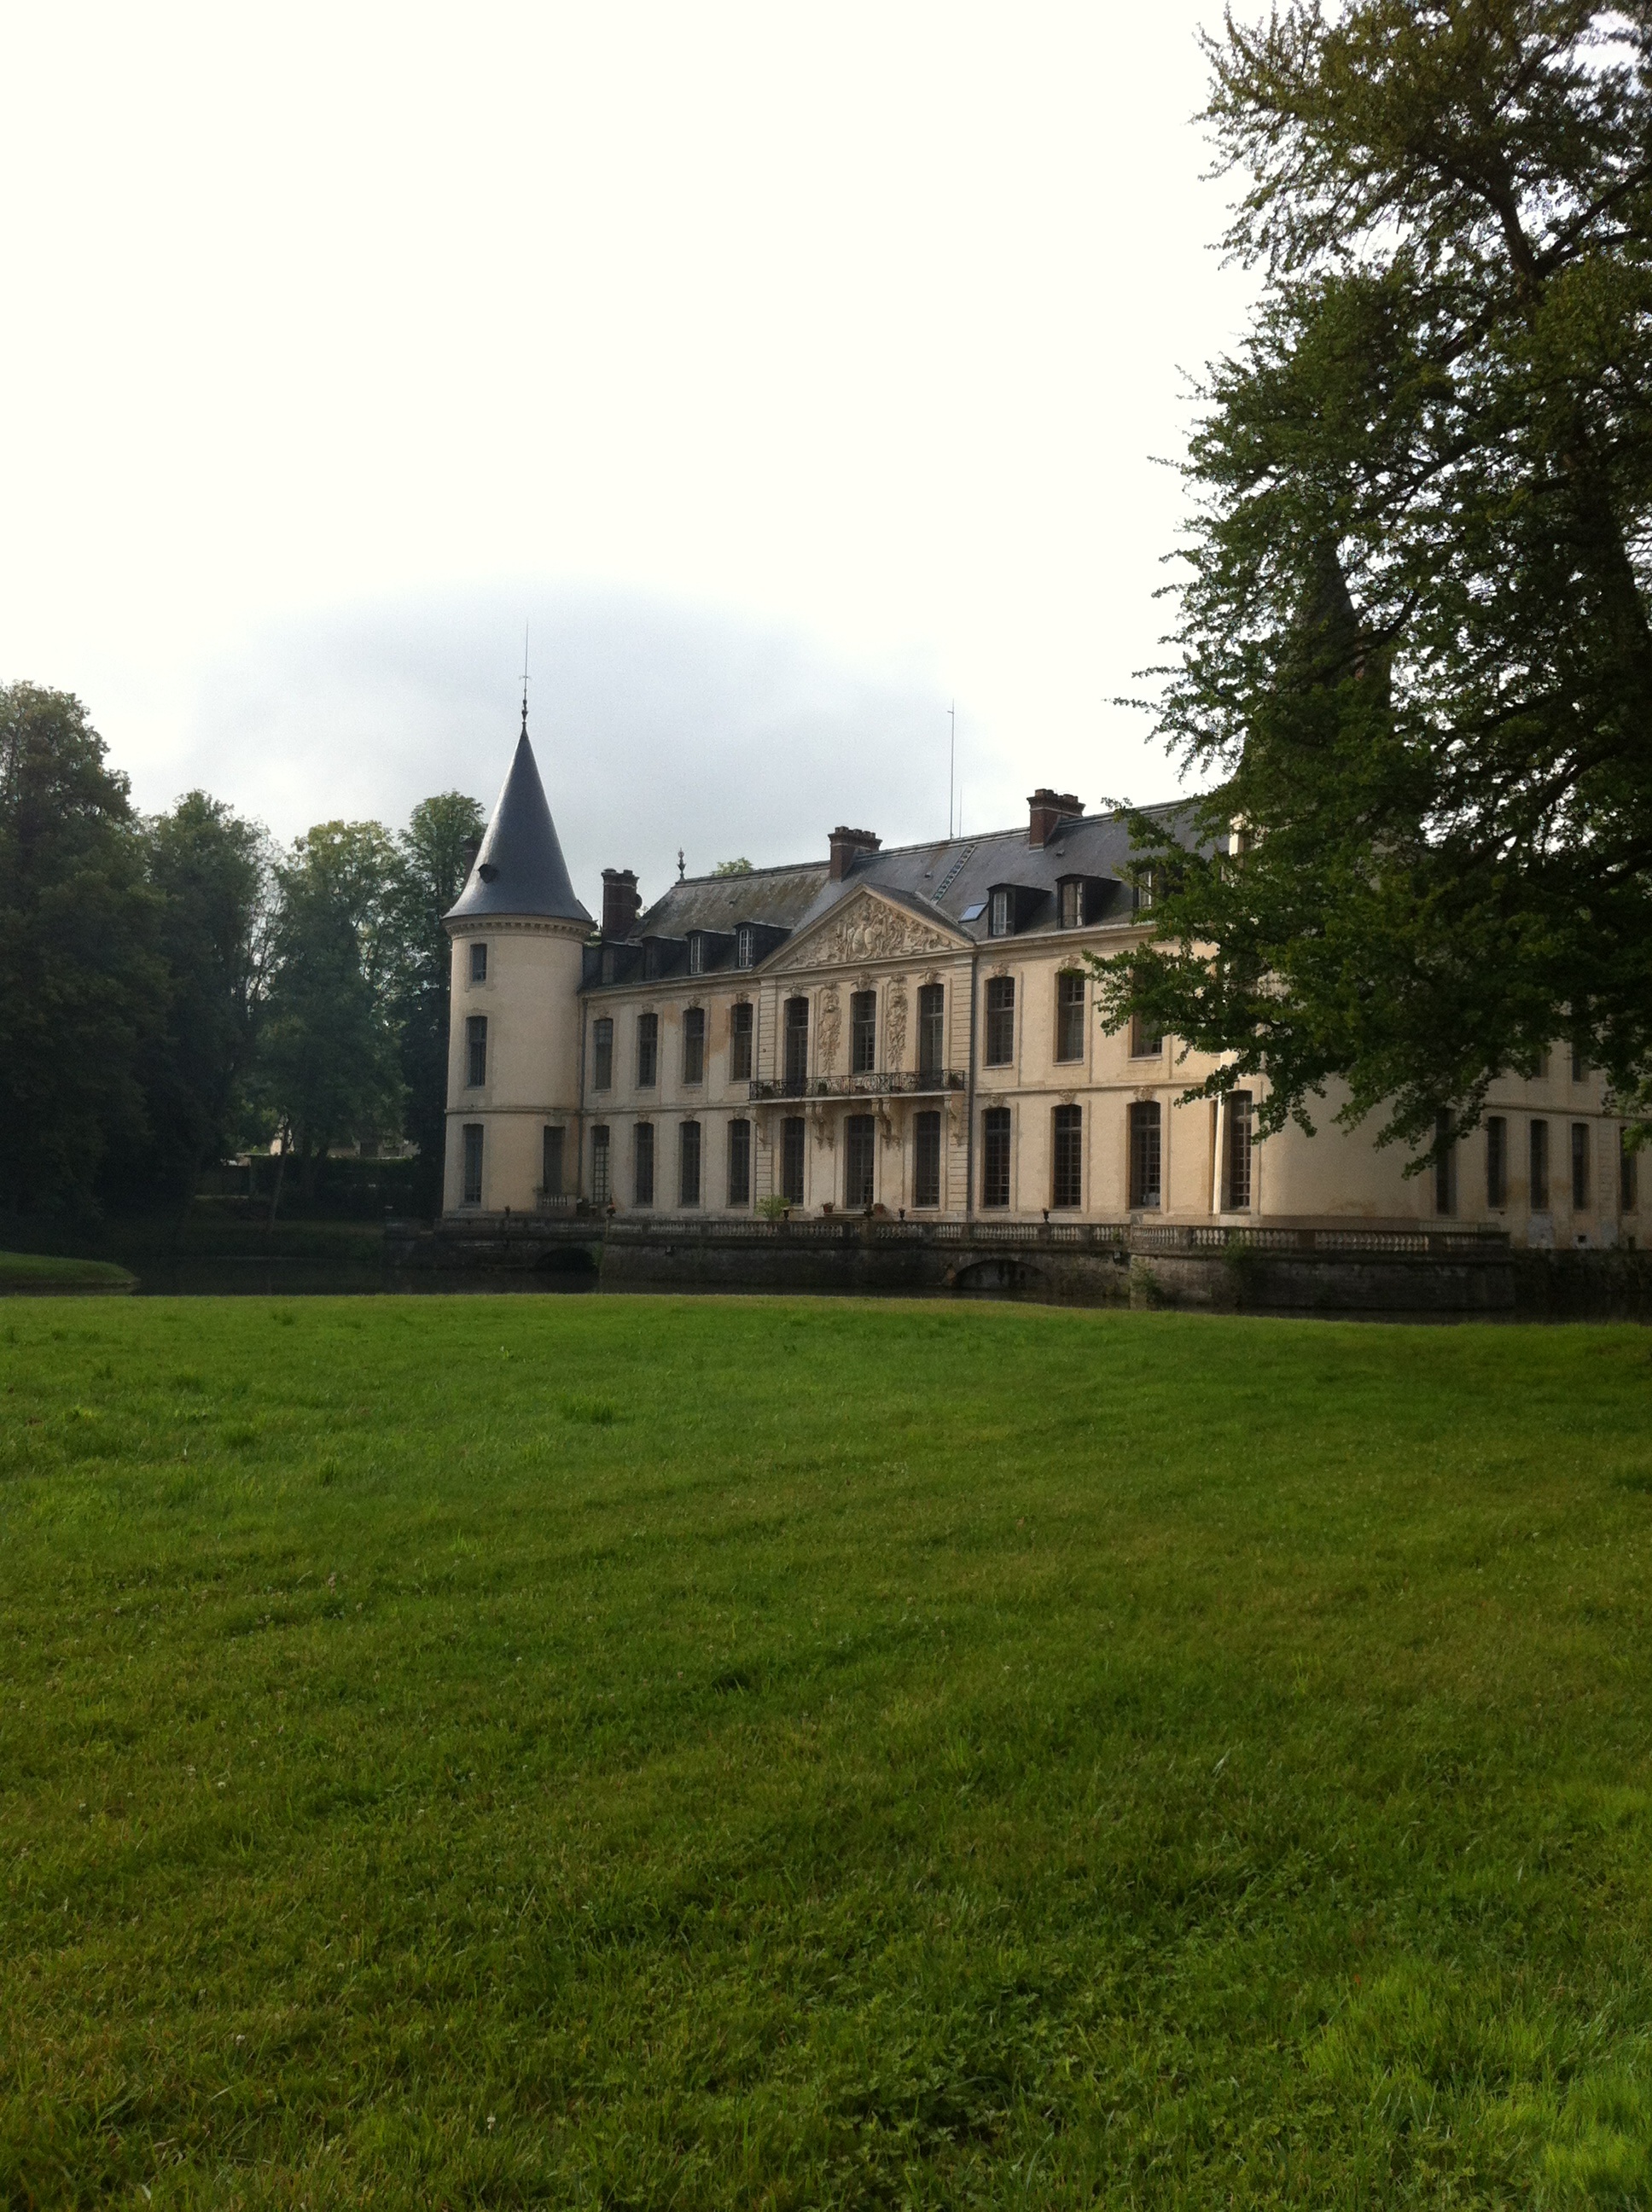
lawn, building, chateau, old, monument, park, castle, historic building, monastery, domain, history, abbey, royal, estate, manor house, public garden, rural area, stately home